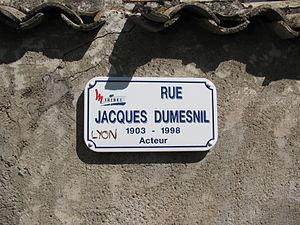
Rue Jacques Dumesnil à Miribel.
Miribel est une commune française, située dans le département de l'Ain en région Auvergne-Rhône-Alpes, à environ 14 km de Lyon. Elle fait partie de l'unité urbaine de la capitale régionale. Elle appartient également à la région naturelle de la Côtière même si son territoire s'étendant bien au-delà du coteau, le hameau des Échets se trouve plutôt à l'orée du plateau de la Dombes, au contraire de celui du Mas Rillier qui se trouve sur le coteau lui-même.
Jacques Dumesnil, né le 9 novembre 1903 dans le Xᵉ arrondissement de Paris et mort le 8 mai 1998 à Bron dans le Rhône, est un acteur français.